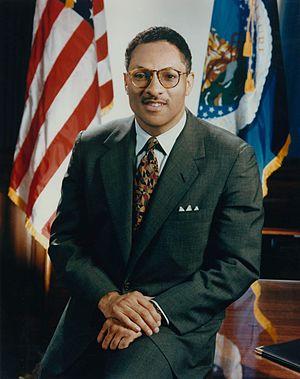
Le secrétaire à l'Agriculture des États-Unis est le dirigeant du département de l'Agriculture des États-Unis, équivalent de ministre de l'Agriculture dans d'autres États. Il est membre du cabinet et est 9ᵉ sur la ligne de succession présidentielle.
Alphonso Michael Espy dit Mike Espy, né le 30 novembre 1953 à Yazoo City, est un homme politique américain. Membre du Parti démocrate, il est représentant du Mississippi entre 1987 et 1993 puis secrétaire à l'Agriculture entre 1993 et 1994 dans l'administration du président Bill Clinton.